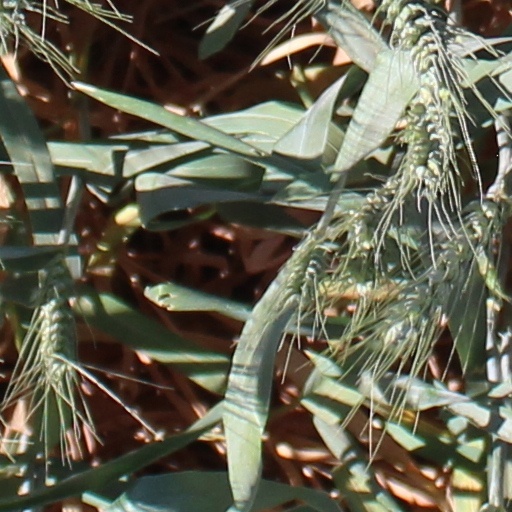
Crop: wheat